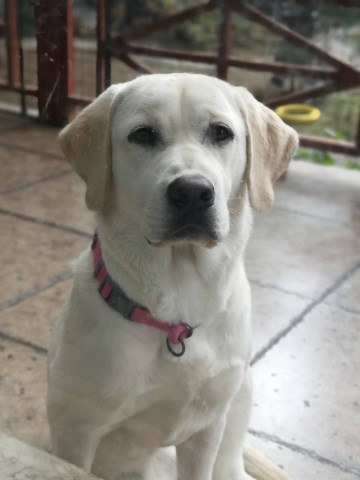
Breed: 3580-n000122-Labrador_retriever